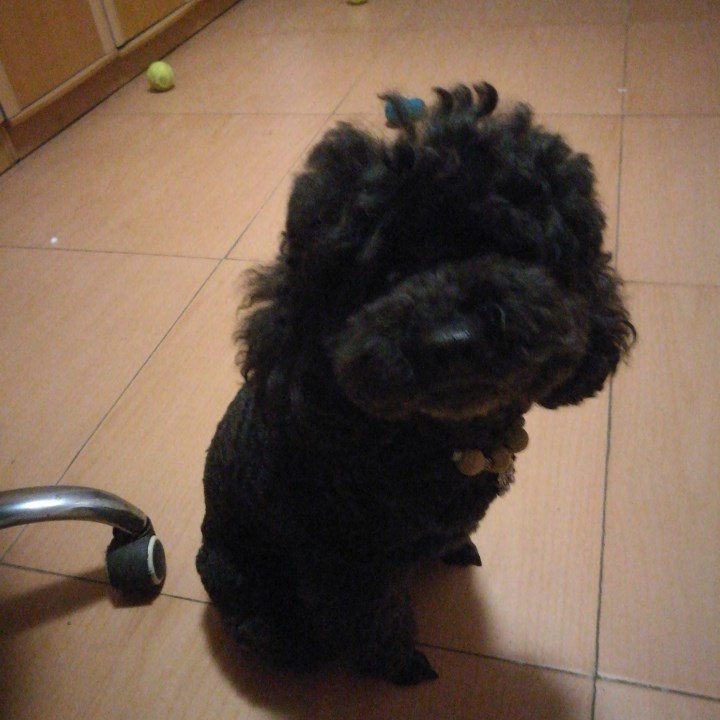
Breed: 2925-n000114-toy_poodle